Hakata Dontaku

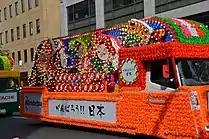
Hana Jidosha

The first day of Hakata Dontaku. Festival will be starting with origins of Dontaku, Matsubayashi parade. 3 Gods of fortune ride horses and walk around the city of Fukuoka as original Matsubayashi did in the history.